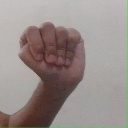
अक्षर: ठ